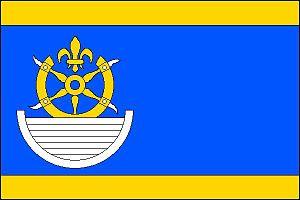
Libotenice est une commune du district de Litoměřice, dans la région d'Ústí nad Labem, en Tchéquie. Sa population s'élevait à 438 habitants en 2018.